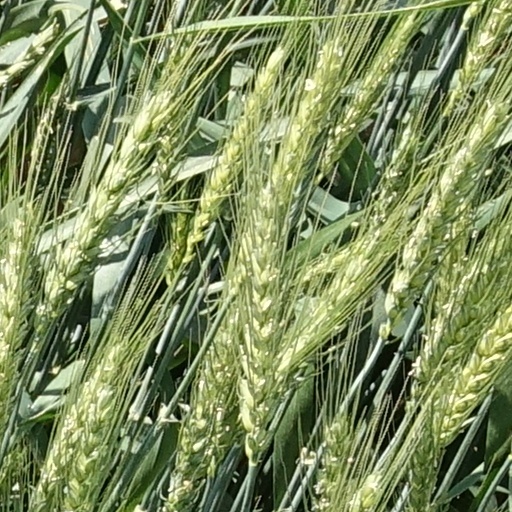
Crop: wheat